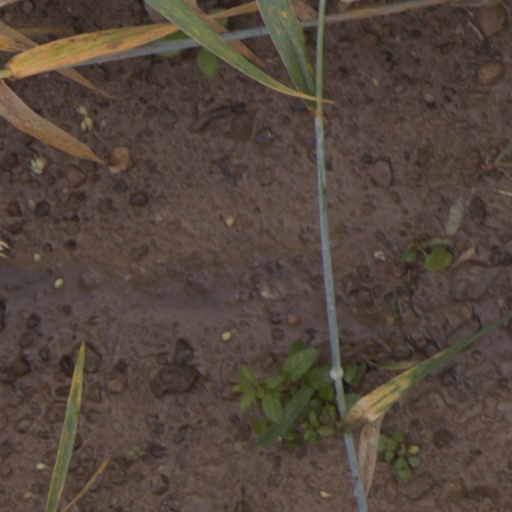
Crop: wheat